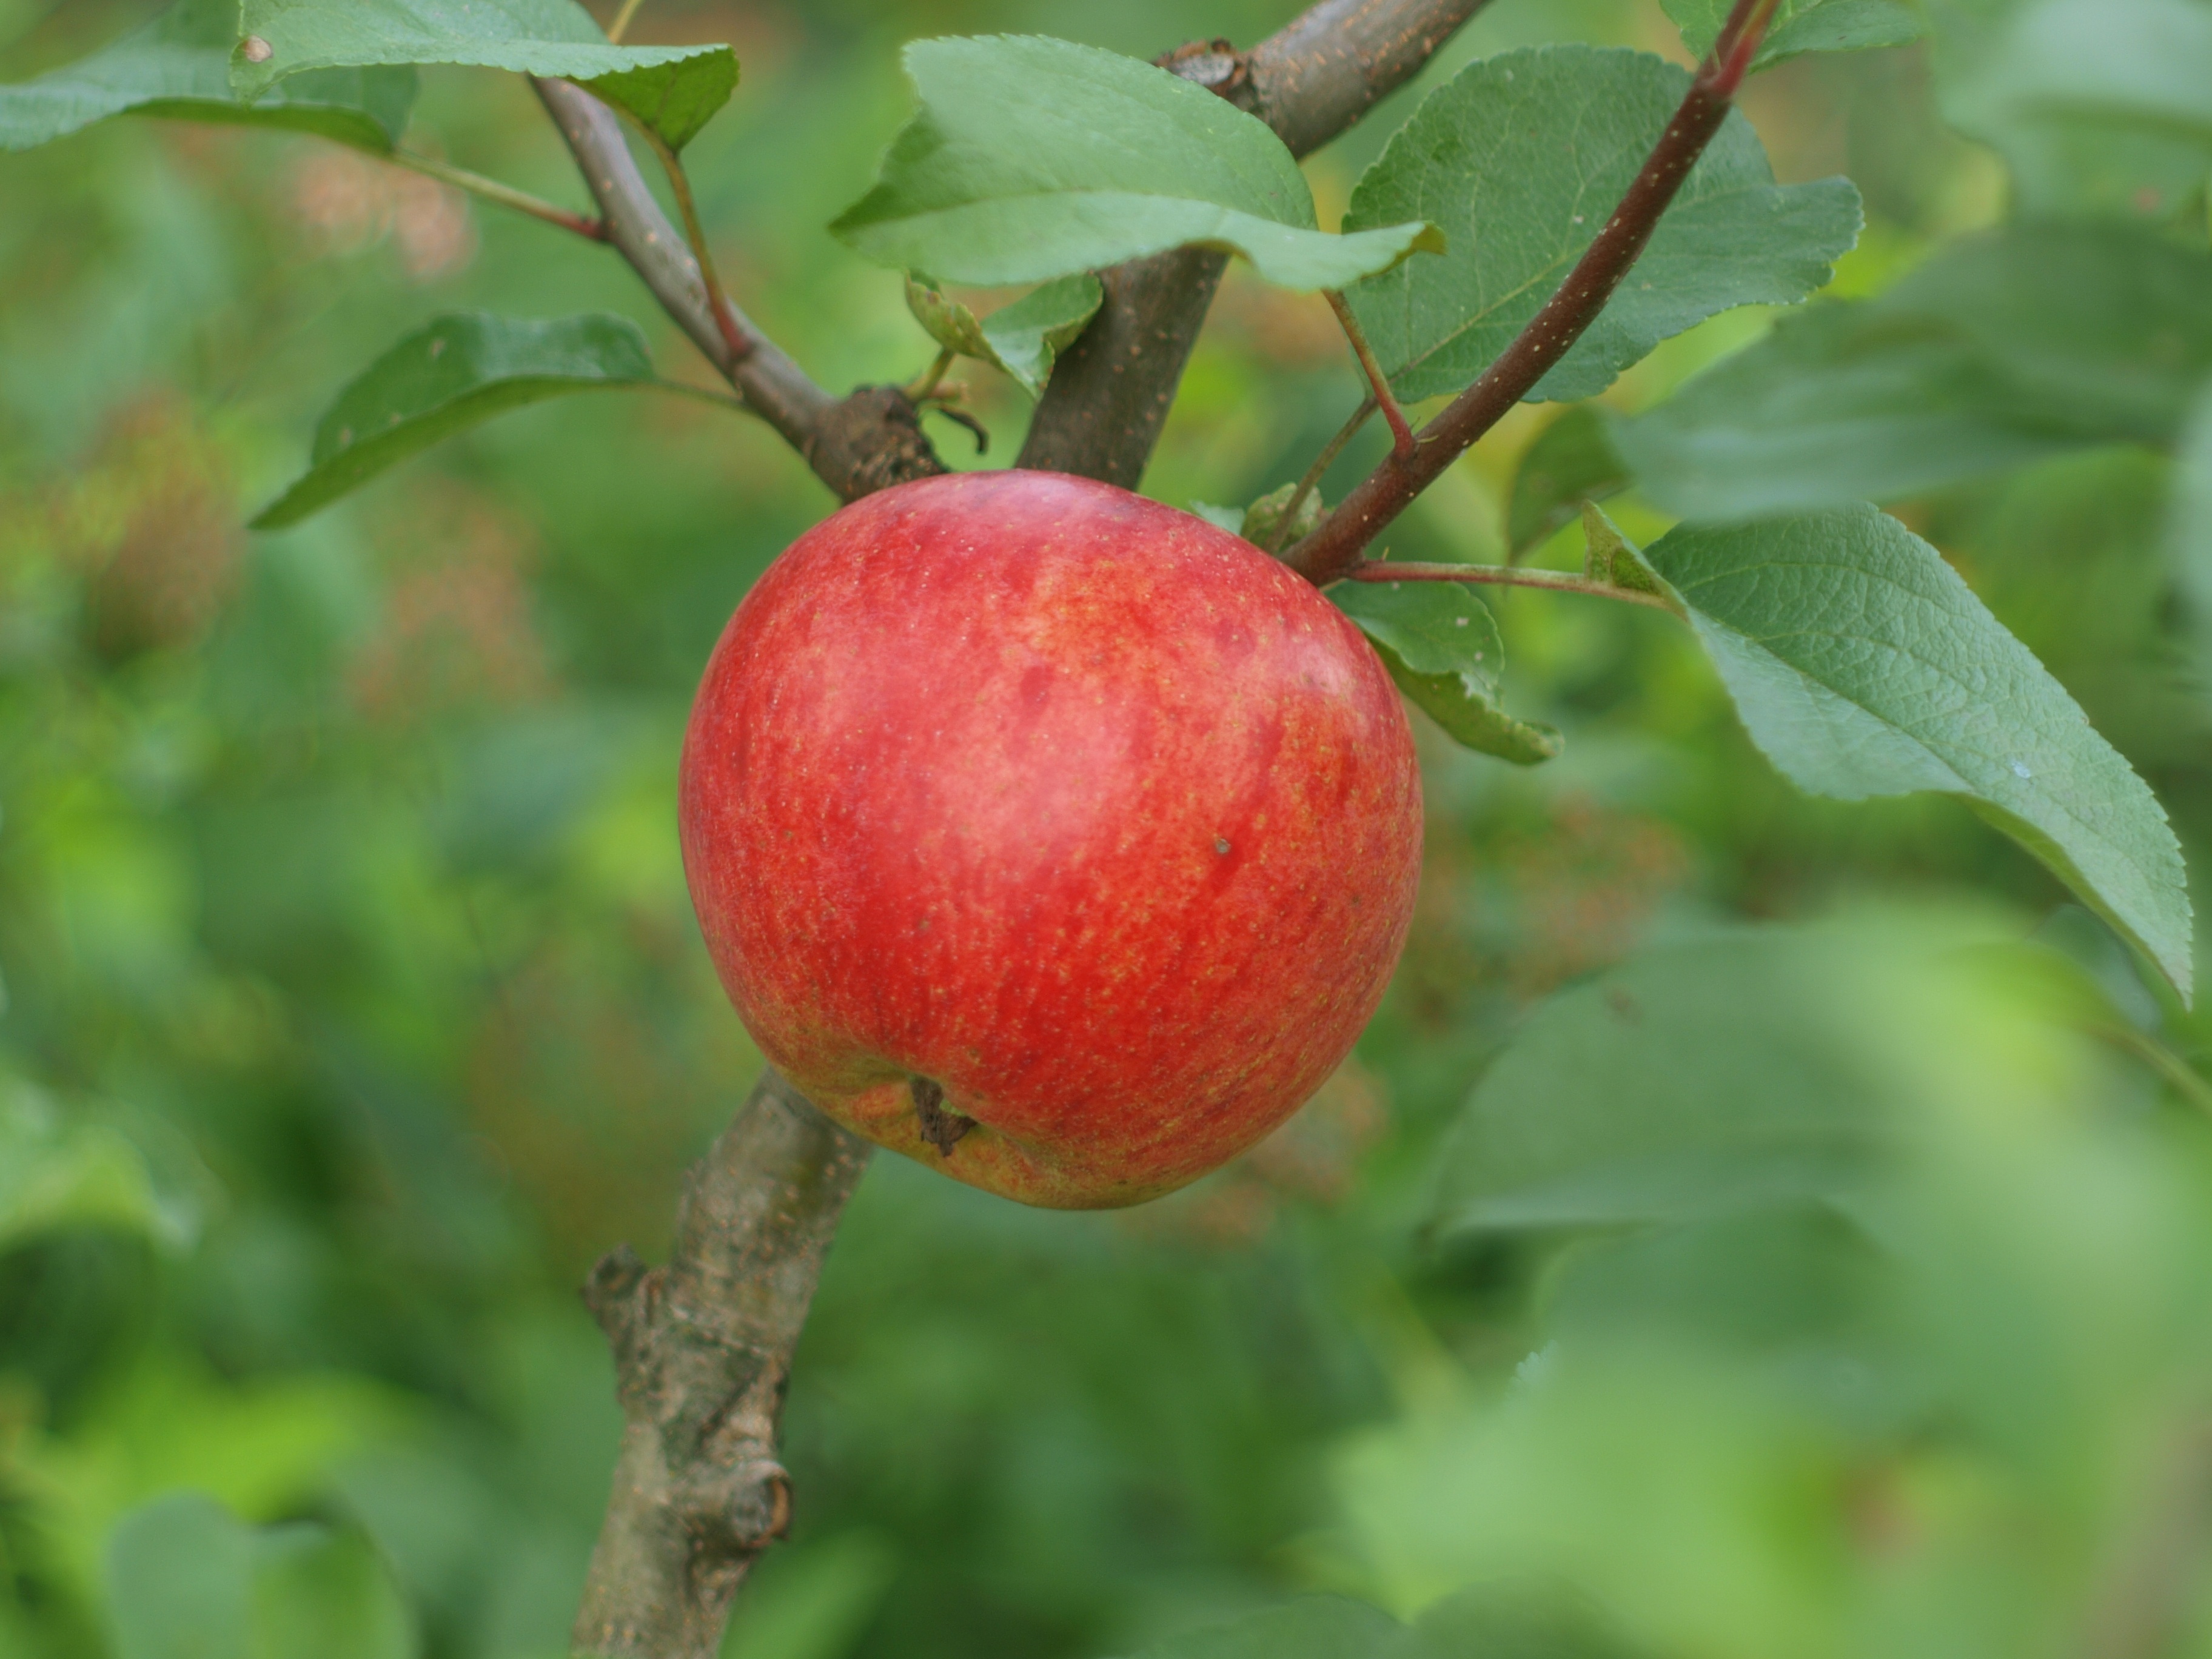
apple, tree, branch, plant, fruit, flower, ripe, food, harvest, produce, fresh, shrub, apples, apple tree, flowering plant, rose family, acerola, malpighia, apple on the branch, land plant